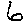
Label: 6